Lamborghini Centenario

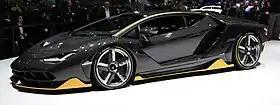
Lamborghini Centenario coupé

The Lamborghini Centenario is a limited production sports car based on the Lamborghini Aventador which was unveiled at the 2016 Geneva Motor Show to commemorate the 100th birthday of the company's founder, Ferruccio Lamborghini.